Western Digital My Book

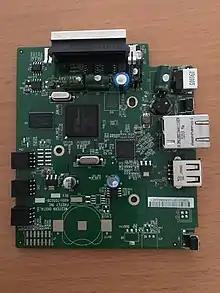
WD My Book World Edition (white light) FireFly Board

"My Book Premium ES Edition" drives are nearly identical to their "Premium Edition" counterparts, the only difference being that the "ES" line features a single eSATA connection instead of the dual FireWire 400 ports present on the "Premium Edition", allowing computers with available eSATA ports to transfer data at speeds of up to 3 Gbit/s. This edition is available in 320 GB and 500 GB capacities.